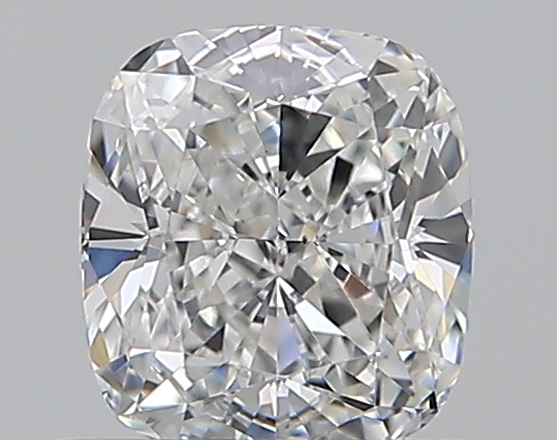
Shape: cushion
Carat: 0.55
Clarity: VS2
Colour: F
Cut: EX
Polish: EX
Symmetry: VG
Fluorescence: N
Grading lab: GIA
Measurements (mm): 4.94 x 4.49 x 2.9